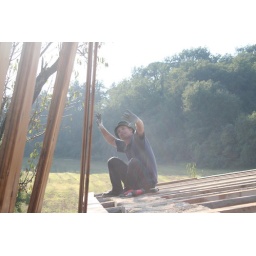
Roof building in Farm's house (16 ottobre 2006)